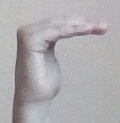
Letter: haa